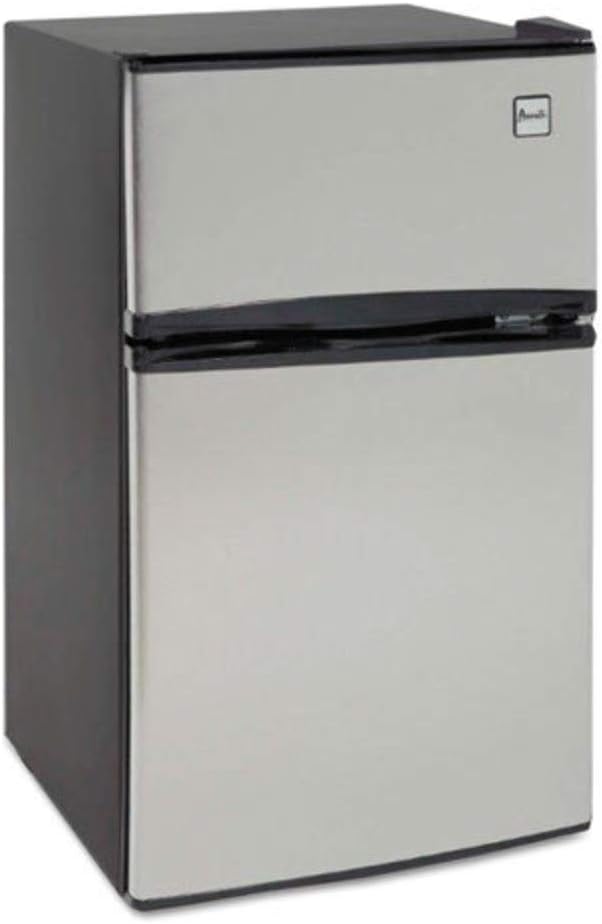
Avanti RA3136SST 2 Door Cycle Refrigerator, 3.1 cu. ft, Stainless Steel
Category: Amazon Home
The Avanti RA3136SST Two Door Counter high Refrigerator is perfect for apartments, dormitories or the office. It offers a generous 3.1 cubic foot capacity, with sturdy slide-out shelves, convenient door bins and storage for a 2-liter bottle. A beverage can dispenser in the door holds up to five 12-oz. cans. The refrigerator section has a 2.1 CF capacity, while a separate 1.0 CF freezer section holds your frozen goods. Thanks to a space-saving flush back design and a recessed door handle, this refrigerator takes up little floor space, and its reversible door allows for more placement options.
Features: 3.1 Cubic Feet | Black Cabinet with Stainless Steel Doors | Defrost system: Auto | Installation type: Free standing | Door bins for additional storage